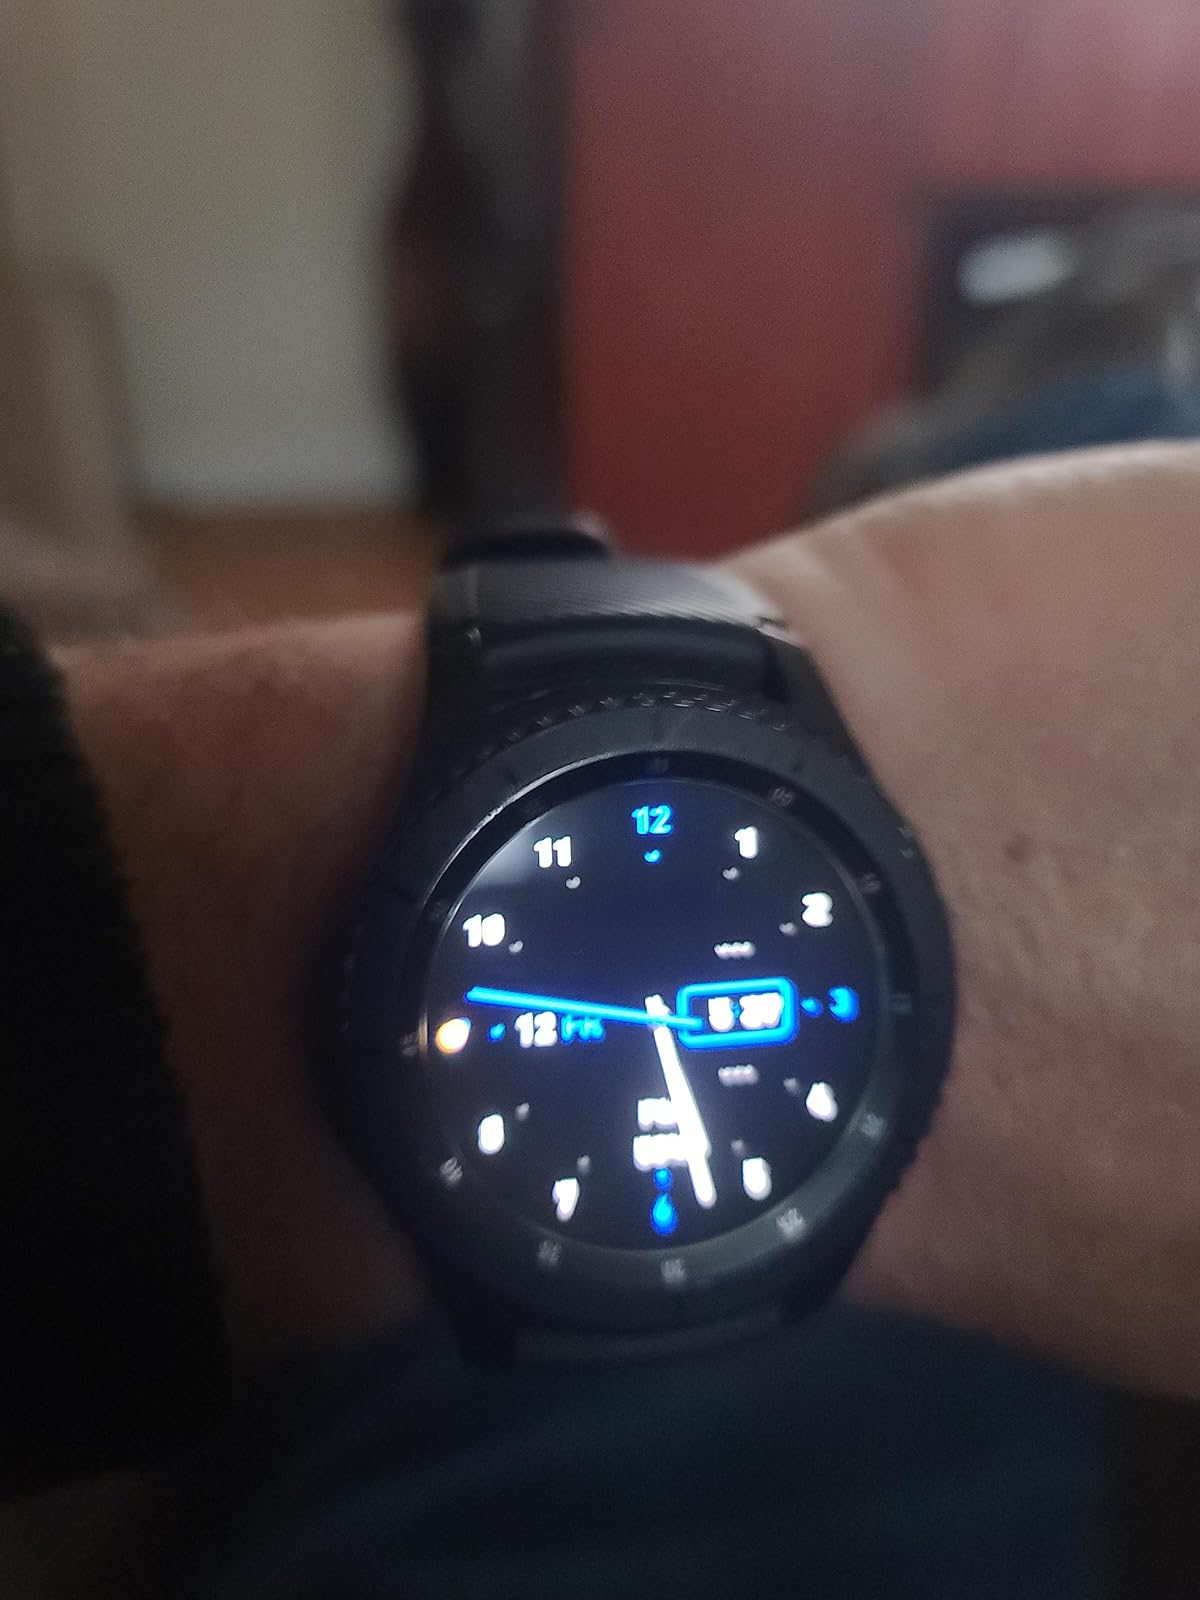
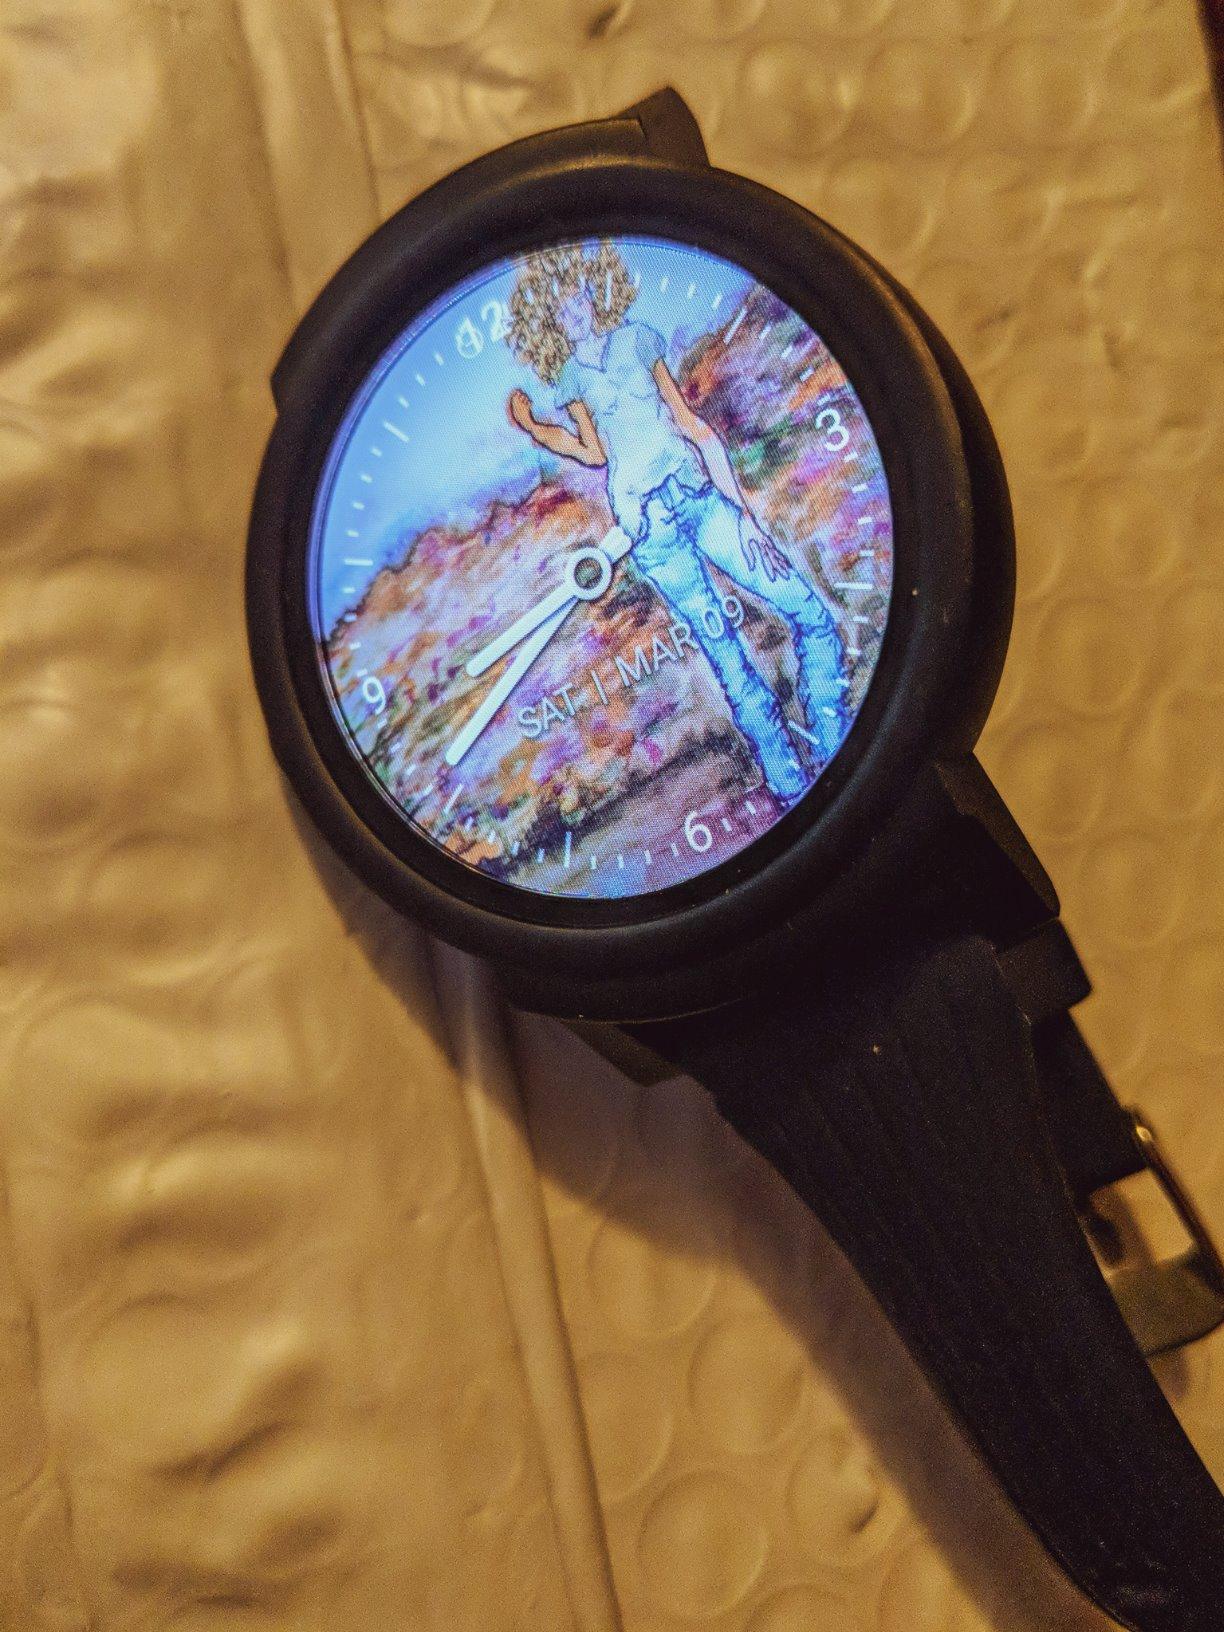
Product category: smartwatch
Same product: no